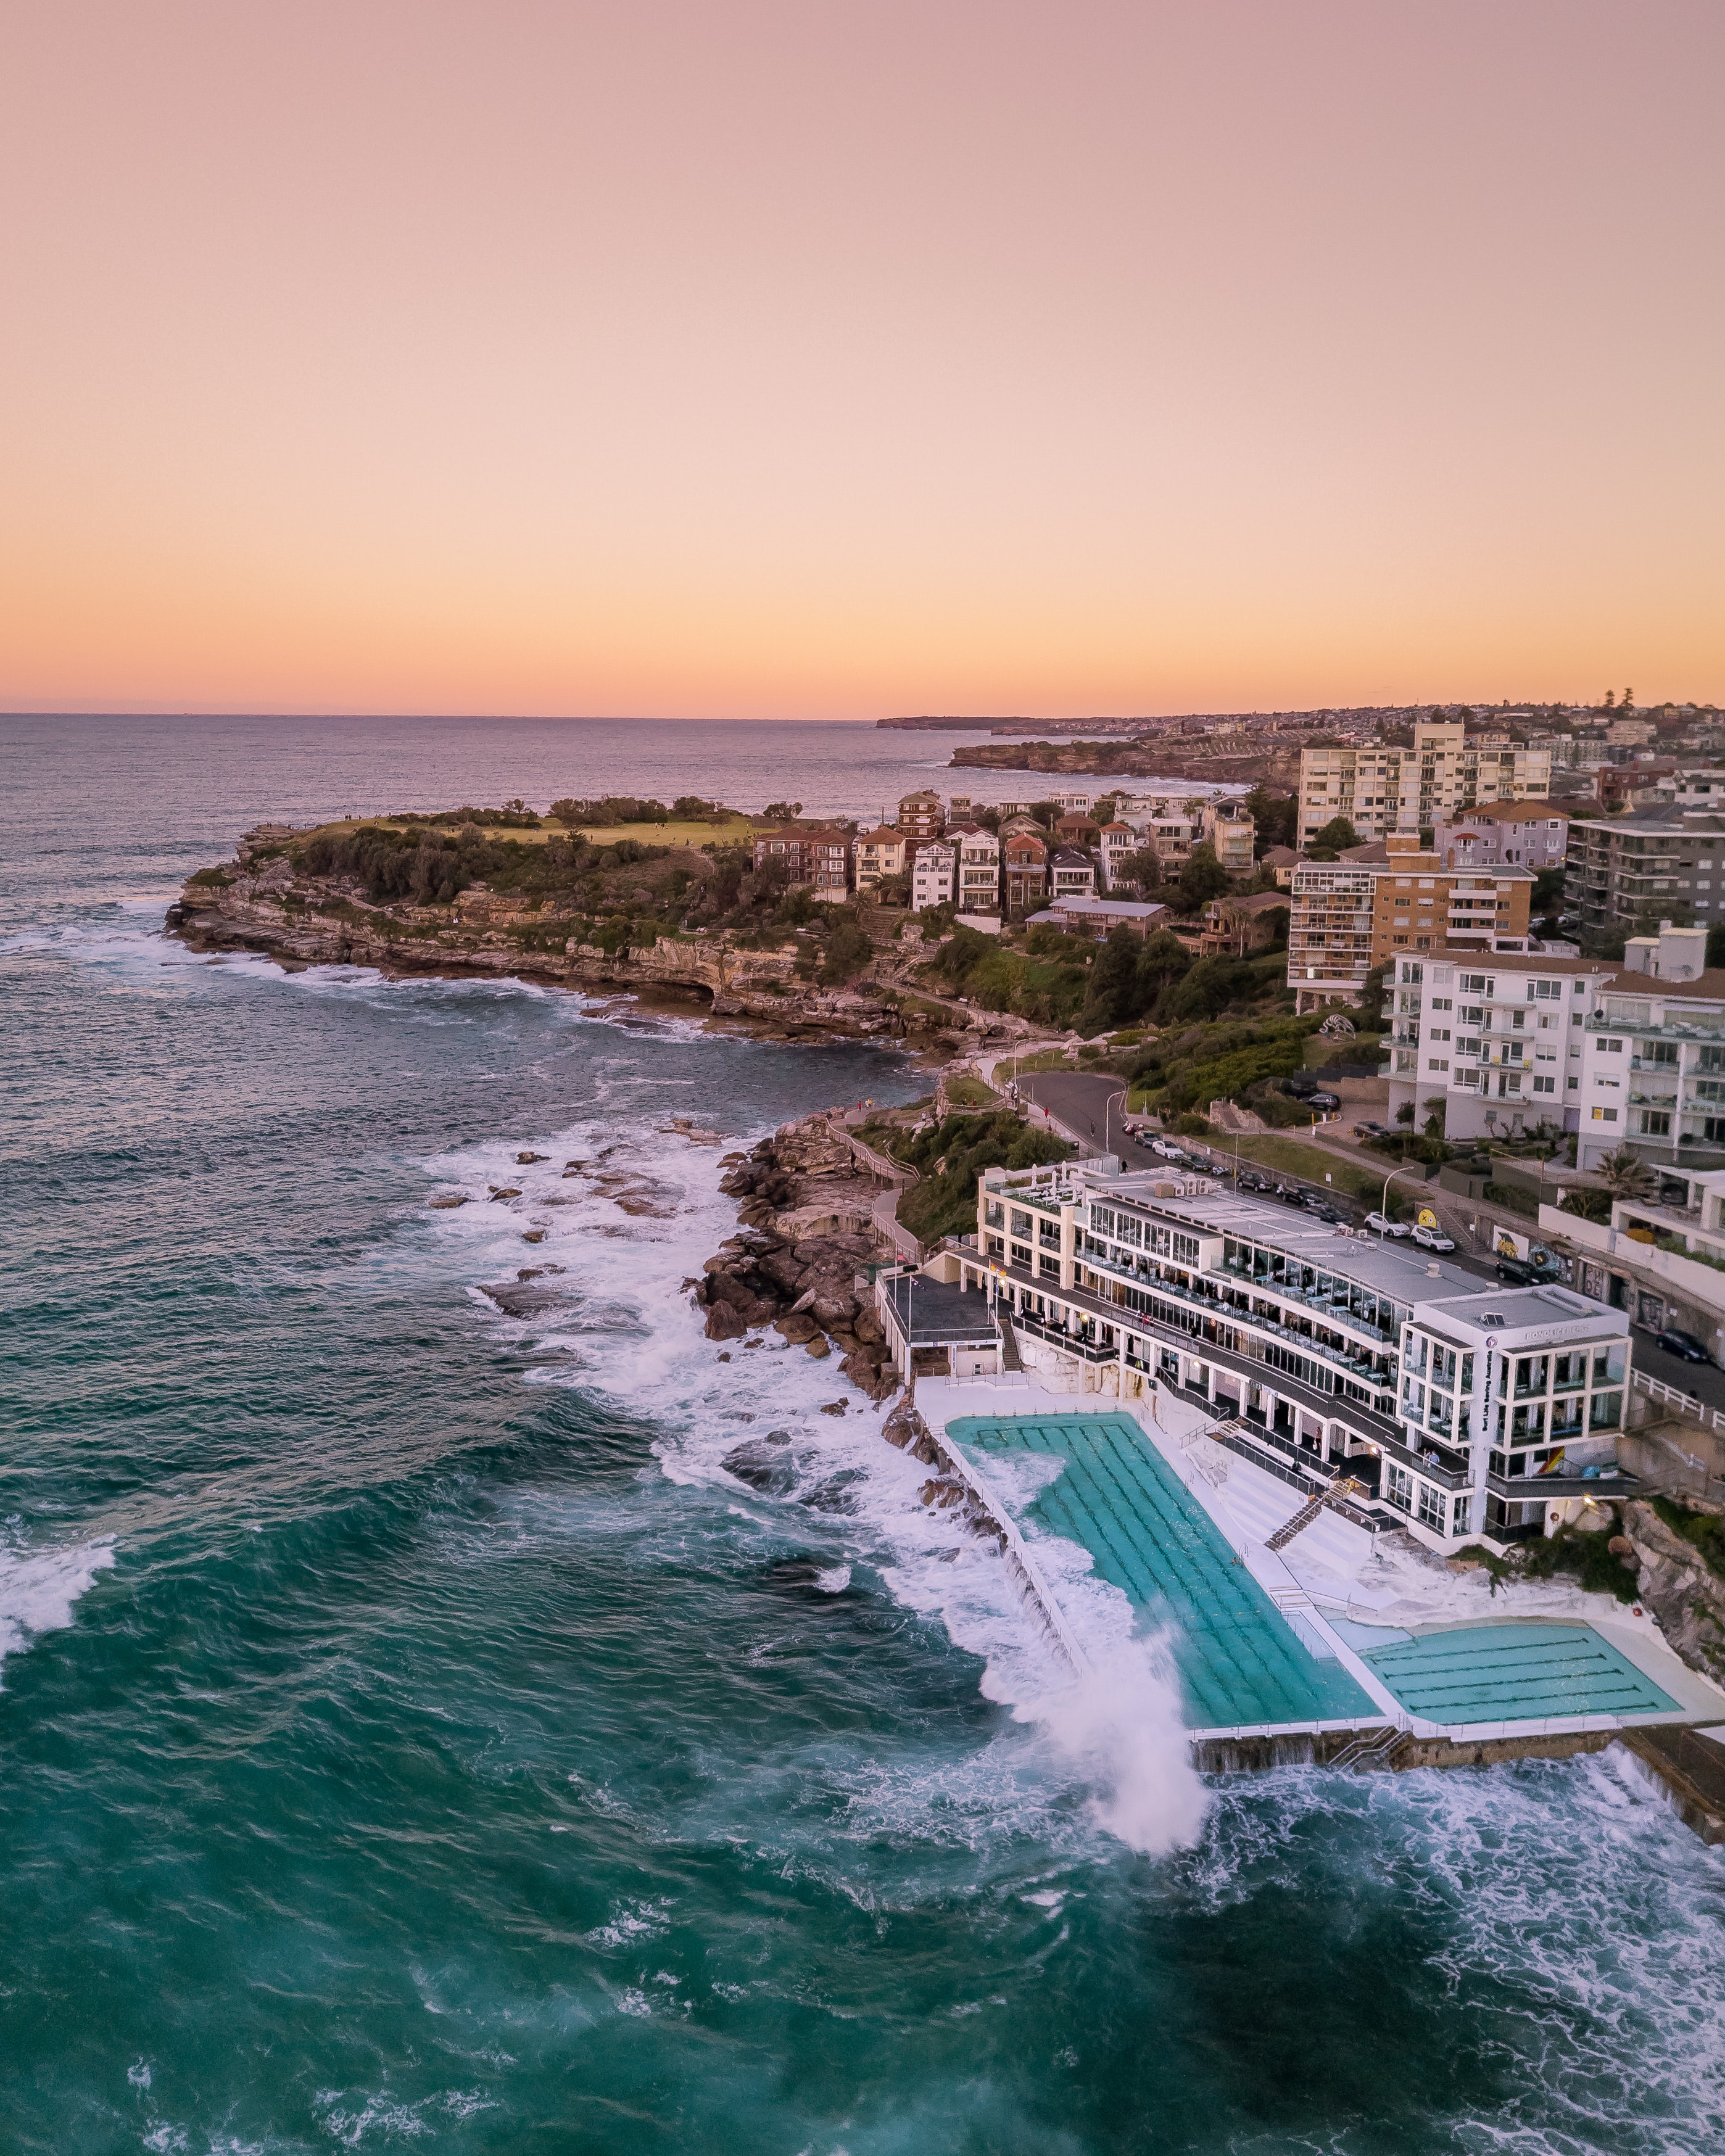
sea, body of water, coast, ocean, sky, coastal and oceanic landforms, horizon, shore, water, wave, sunset, terrain, tourism, headland, evening, cape, city